Victor Mature

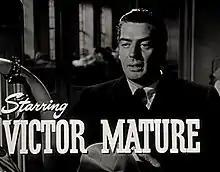
Mature in the trailer for "Cry of the City"

In December 1945, Mature signed a new two-year contract with Fox. Fox assigned him to "Three Little Girls in Blue", but he was removed in order to play Philip Marlowe in an adaptation of "The High Window". However, Mature withdrew from the project and was cast by John Ford in 20th Century-Fox's "My Darling Clementine", playing Doc Holliday opposite Henry Fonda's Wyatt Earp. Fox production head Darryl Zanuck considered it to be one of Mature's finest performances. Speaking of Mature to Ford, Zanuck said: